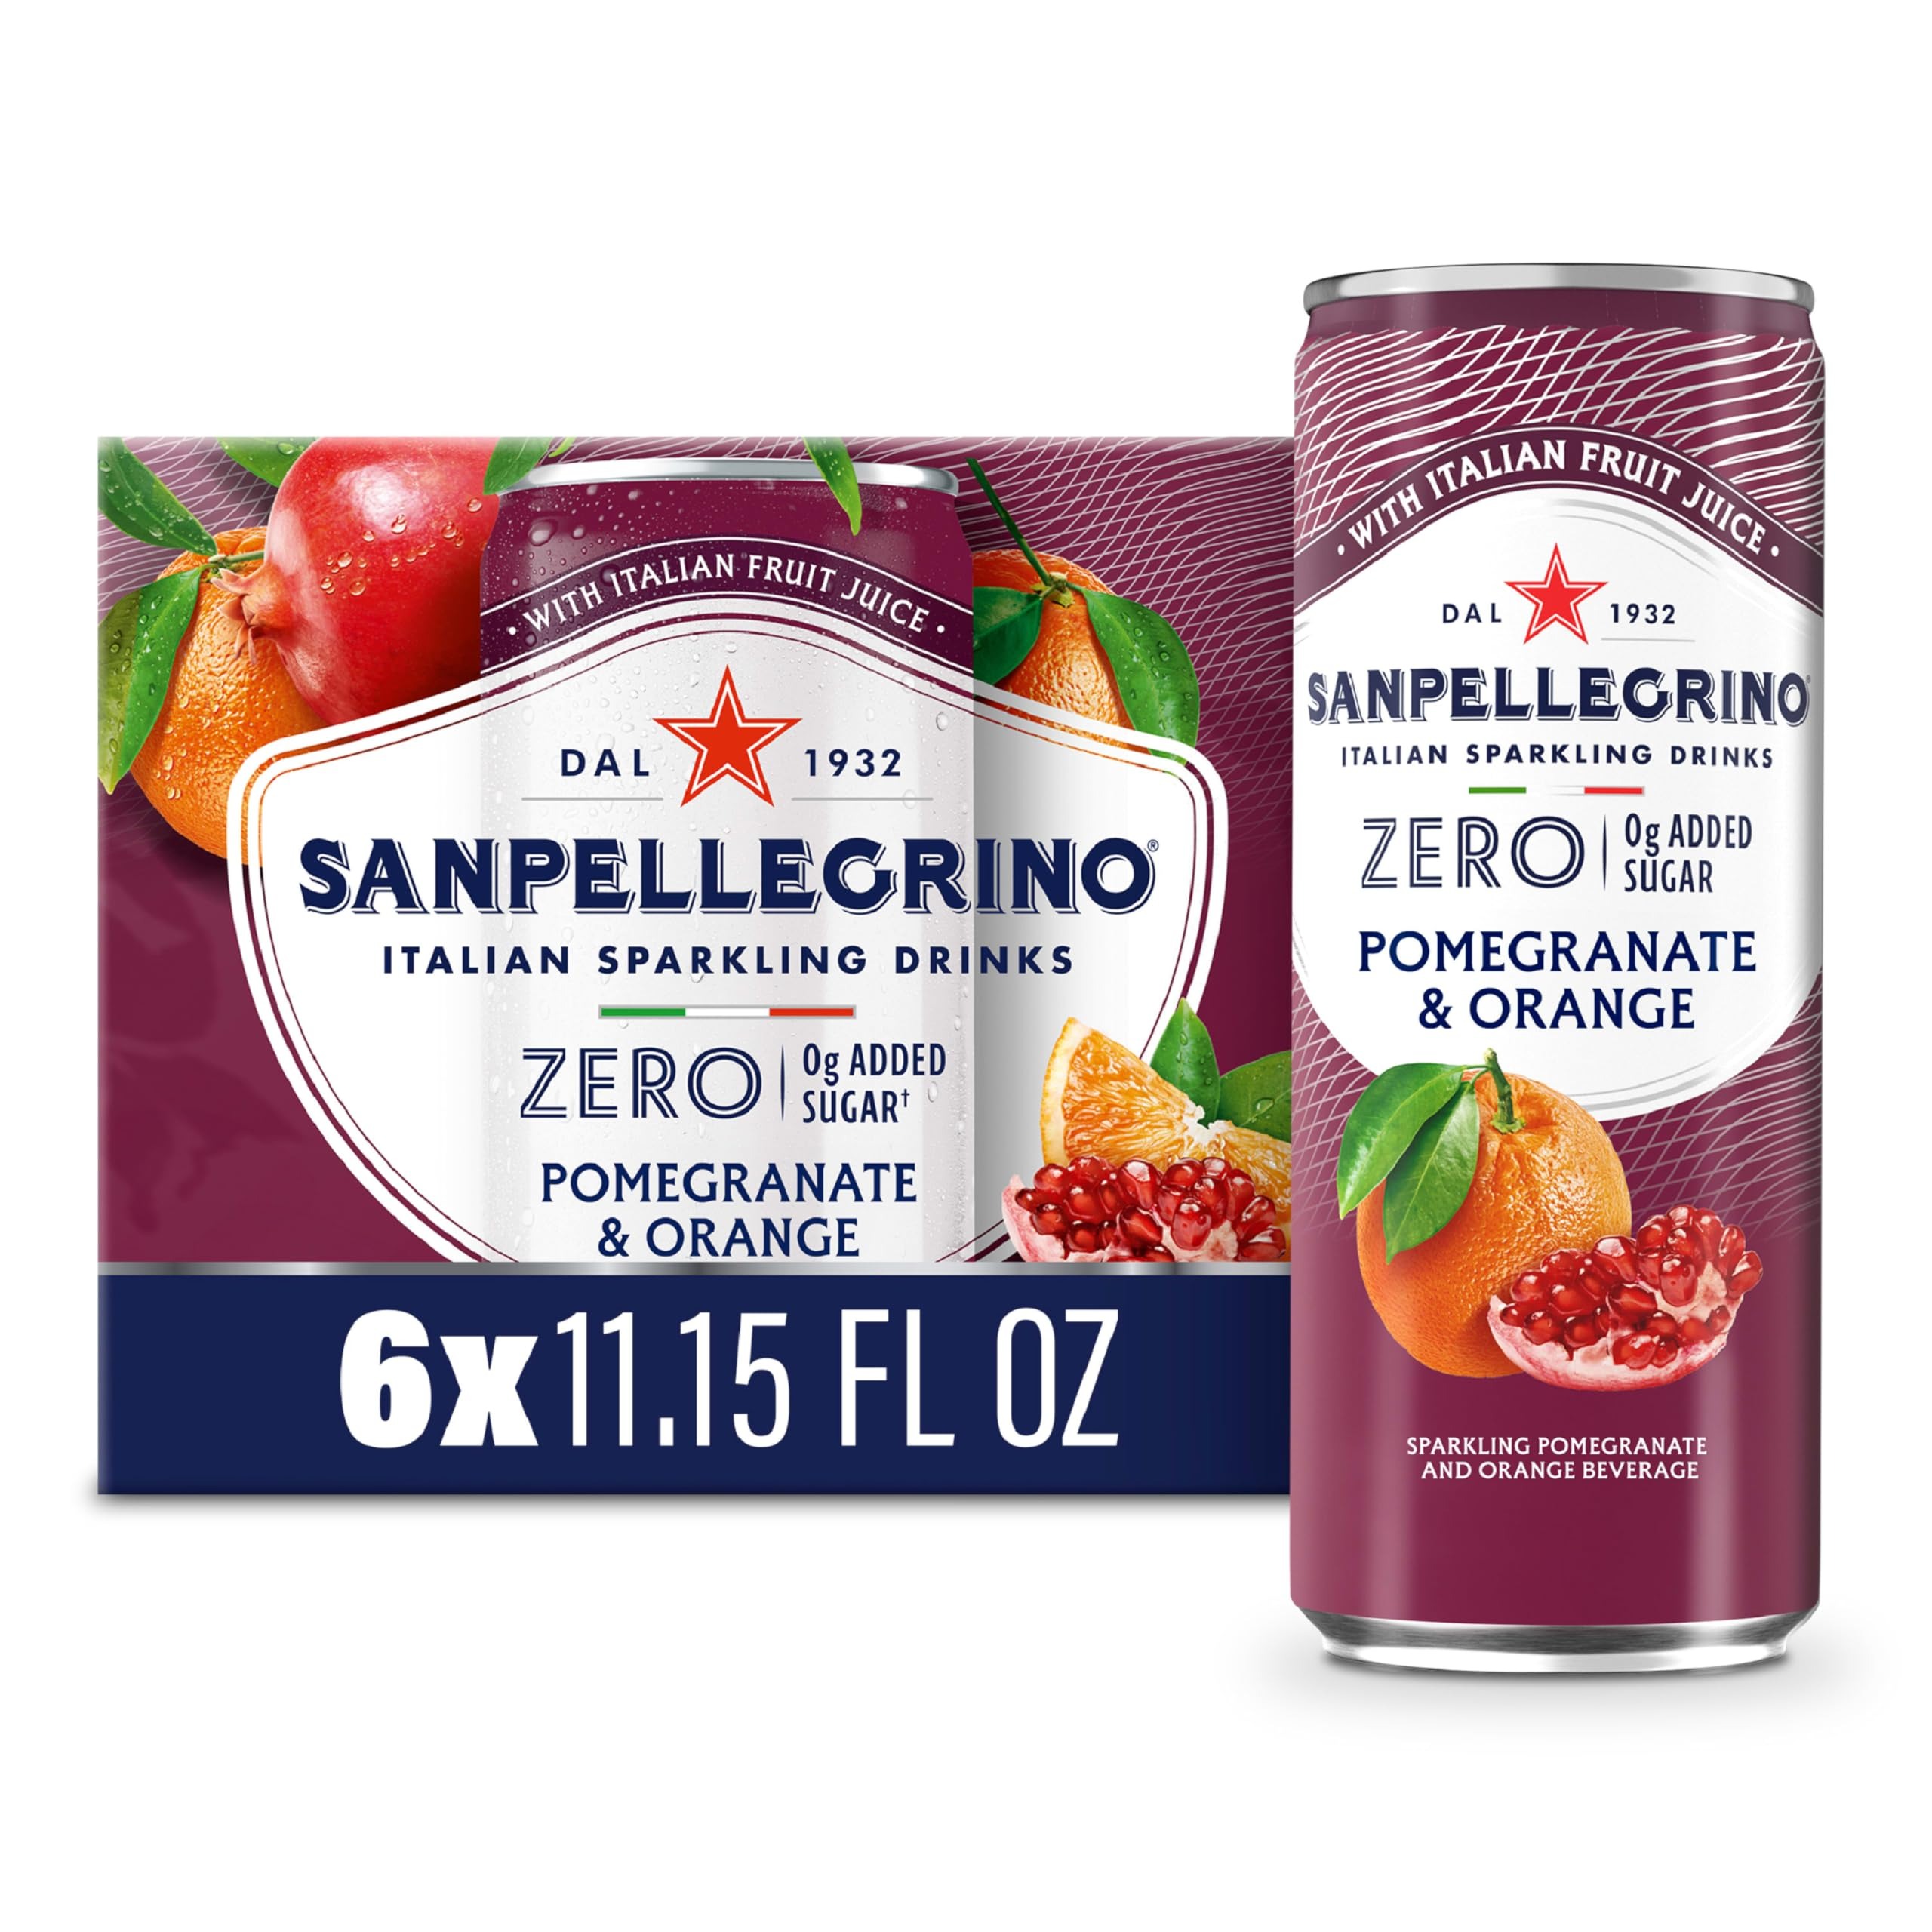
Item Name: Sanpellegrino Italian Sparkling Drink, Zero Sugar, Pomegranate And Orange, 6 Cans 11.15 fl oz
Bullet Point 1: Includes 6 Aluminum Cans, 11.15 fluid ounces each of Sanpellegrino Pomegranate and Orange Zero Grams Added Sugar Italian Sparkling Drink SNAP and EBT Eligible item
Bullet Point 2: Crafted in Italy for a bold and flavorful refreshment
Bullet Point 3: It's only 20 calories, yet all the pleasure you crave with real fruit juice
Bullet Point 4: Whatever the occasion, brighten up your moments with Sanpellegrino Italian sparkling drinks
Bullet Point 5: Serve this sparkling ﬂavored beverage chilled, and garnish with fresh fruits for an expert ﬁnish.
Value: 66.92
Unit: Fl Oz

Price: 7.12